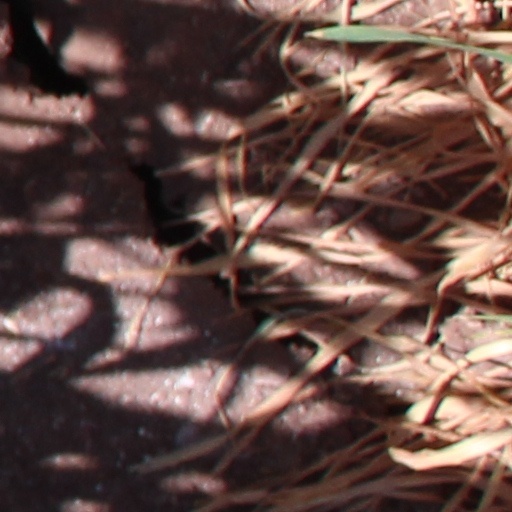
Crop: wheat